Santiago Cabanas

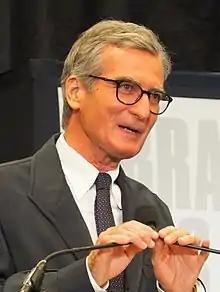
Cabanas in 2019

Born on 23 March 1954 in Madrid, Cabanas earned a licentiate degree in Law from the Autonomous University of Madrid (UAM). He joined the diplomatic career in 1981.